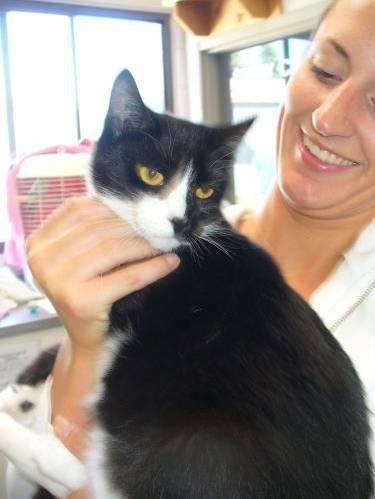
cat